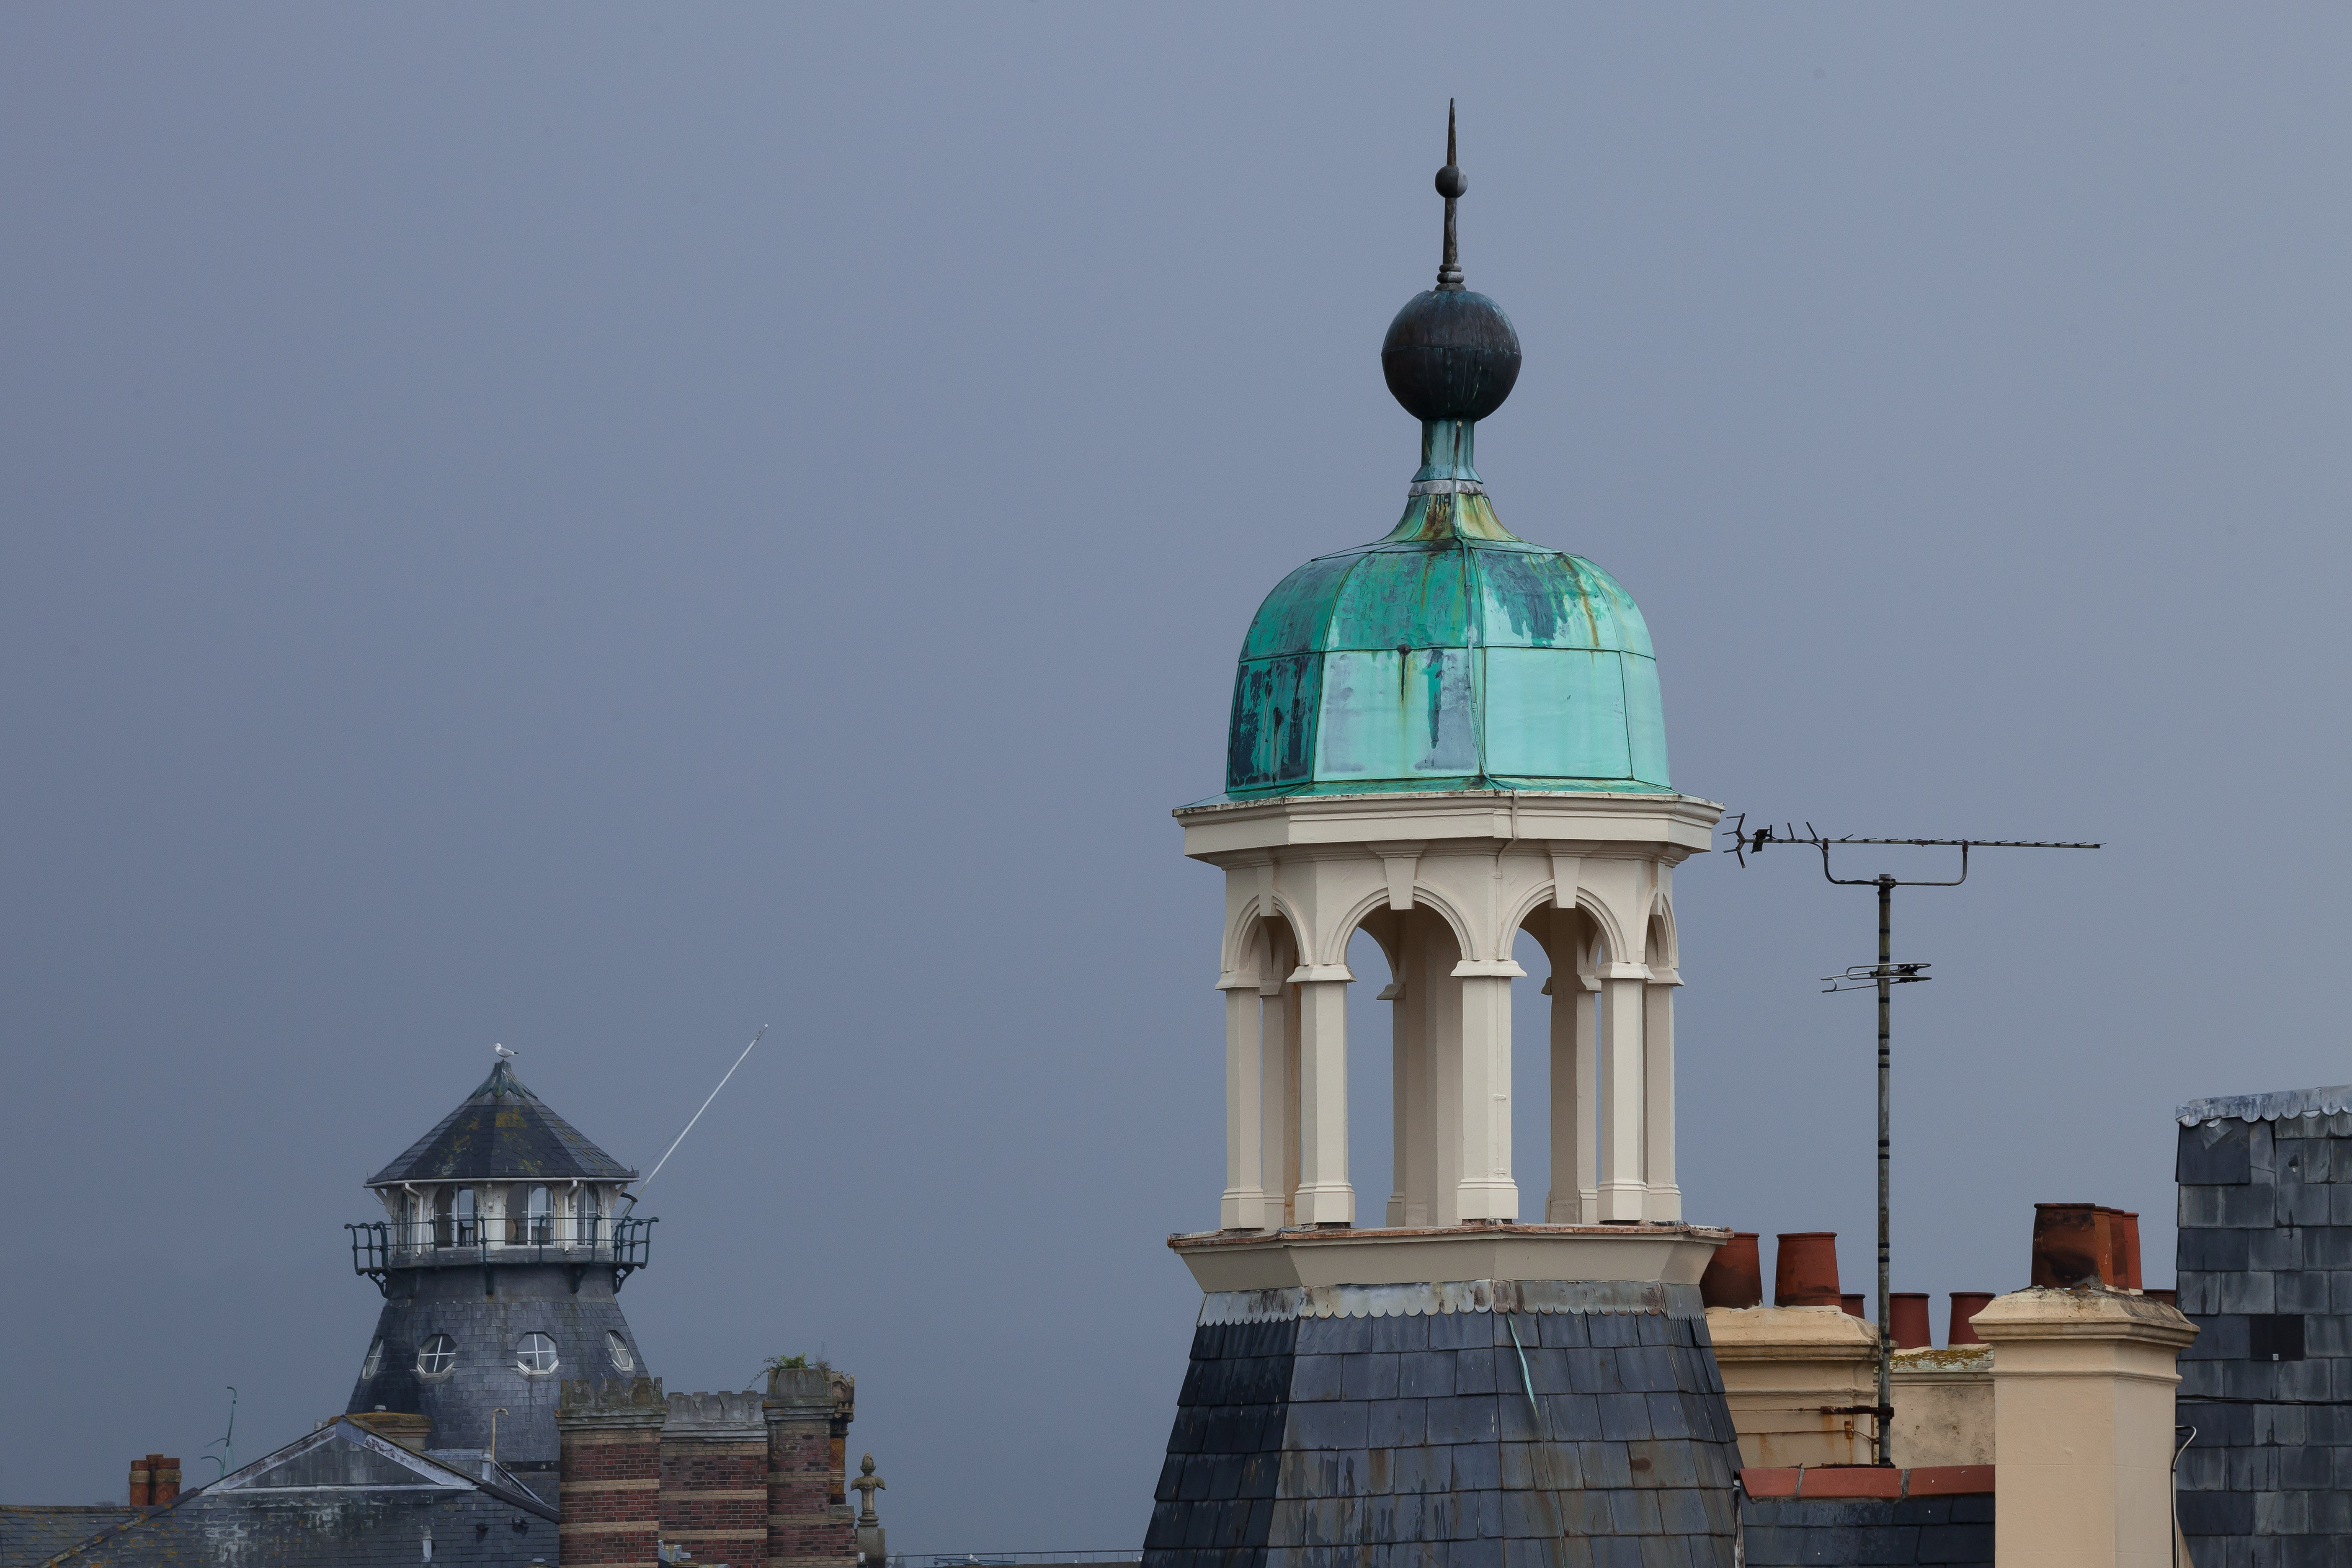
architecture, rain, building, city, antenna, tower, landmark, place of worship, bell tower, england, great, spire, steeple, mosque, dome, columnar, united kingdom, control tower, copper roof, grey in grey